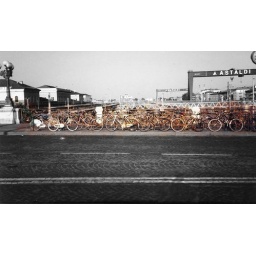
From the bridge over the train station, in Bologna.